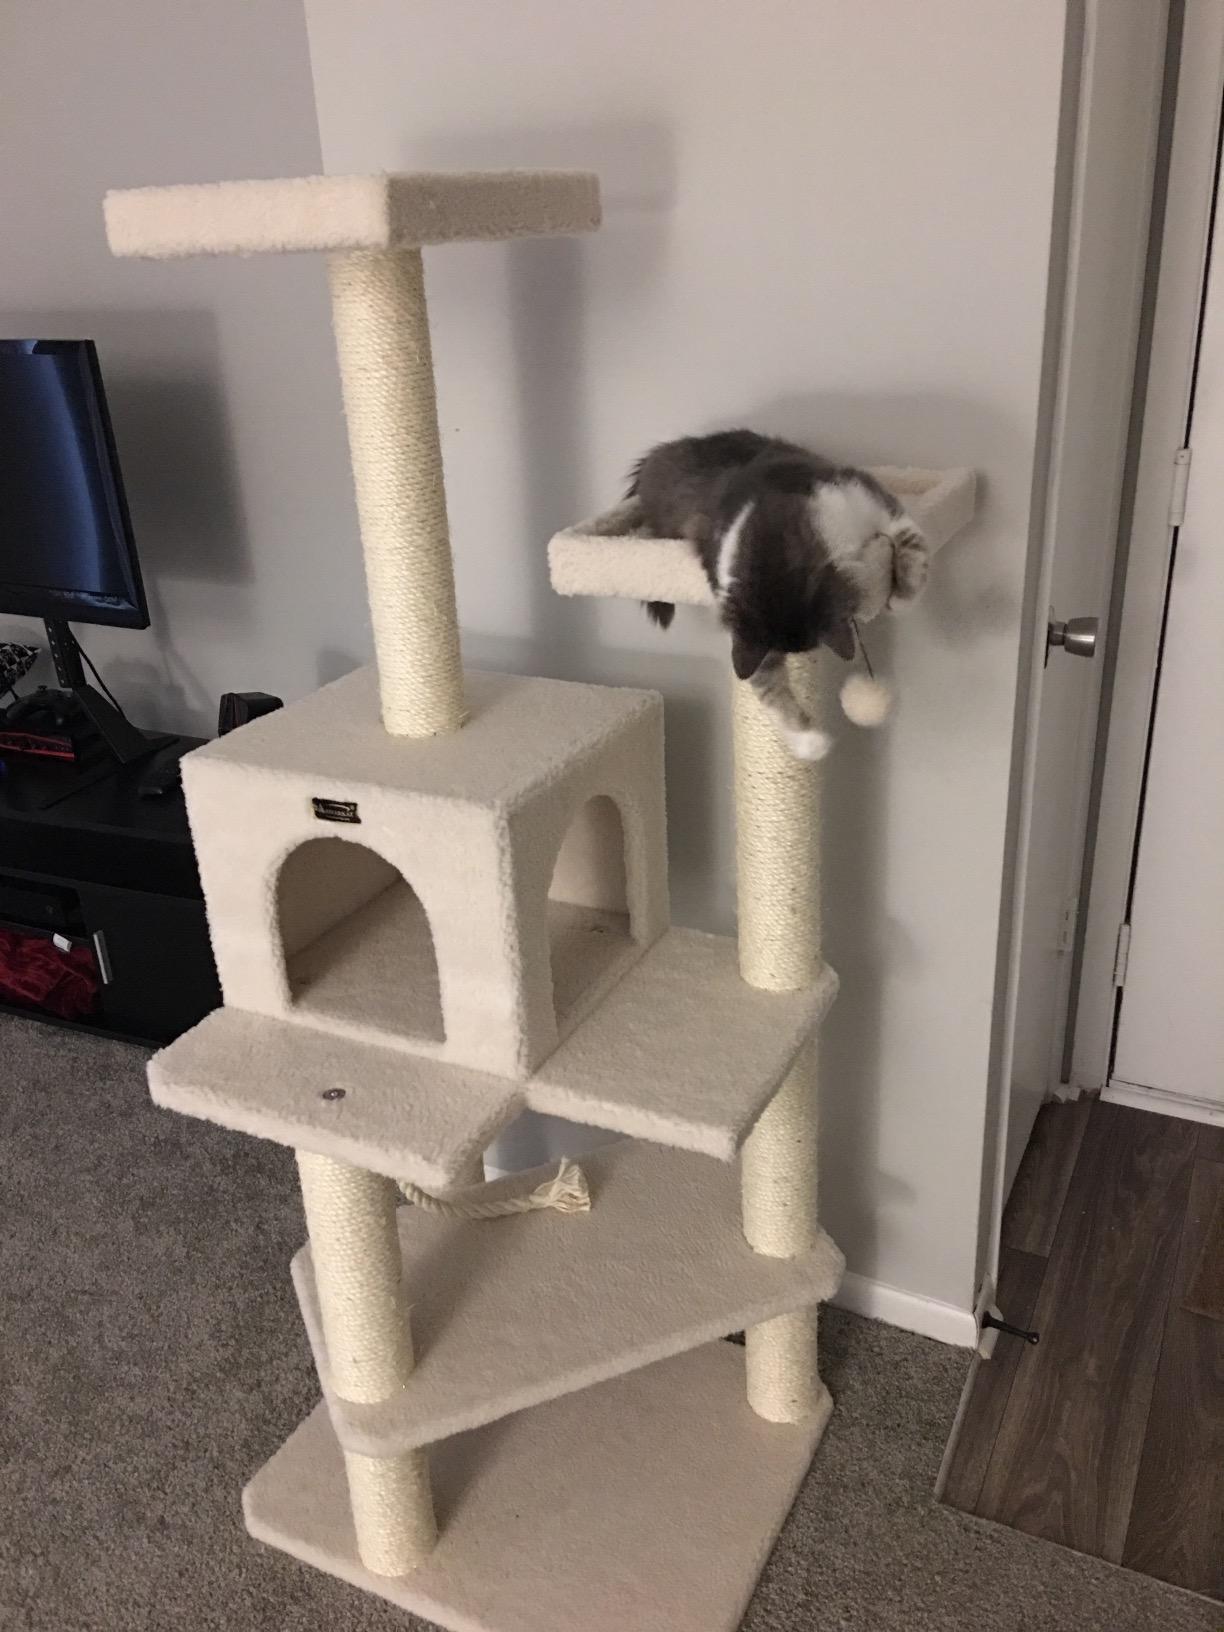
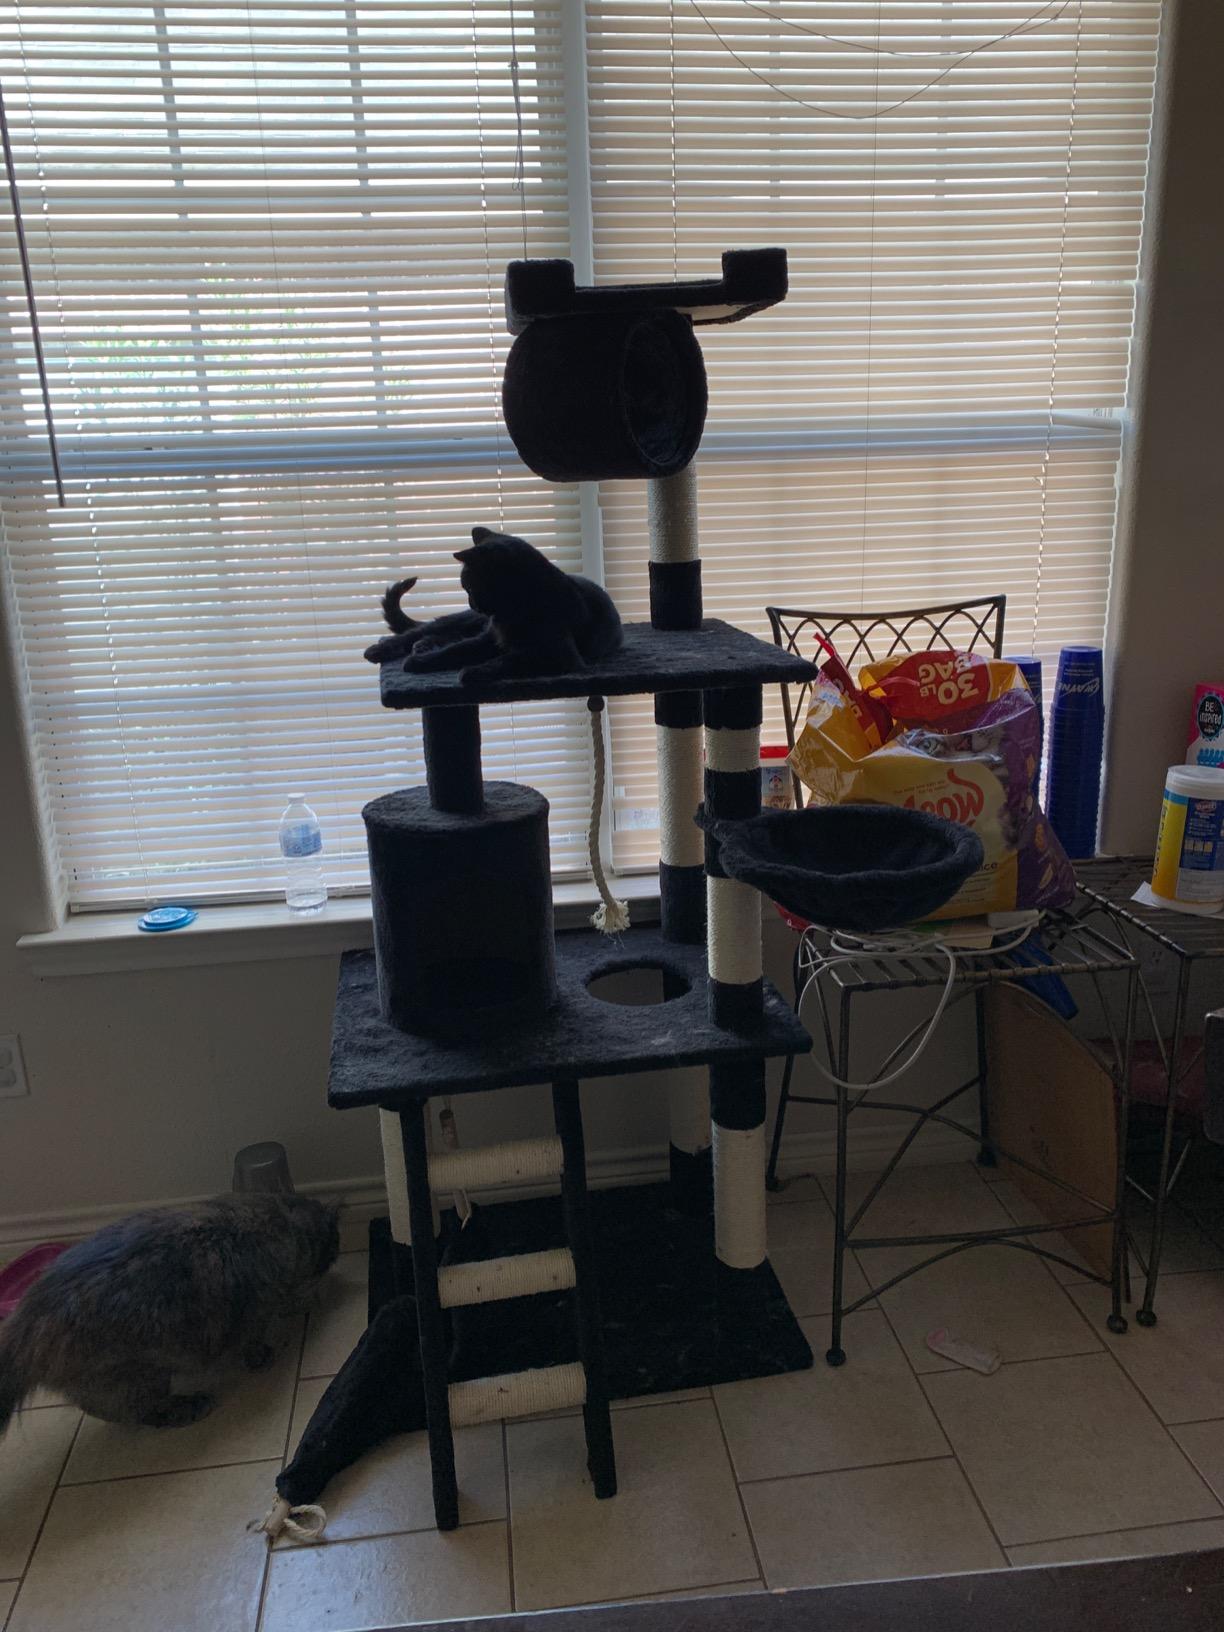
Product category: items_cat tree
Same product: no